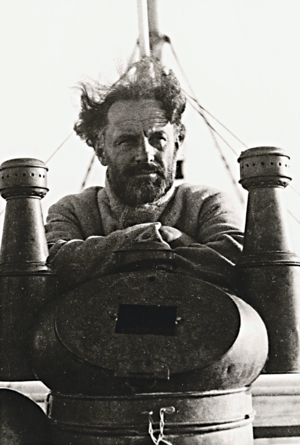
Le cinéaste allemand Arnold Fanck (1889–1974) à bord d'un navire, probablement lors de tournages sur différents plateaux en Patagonie, en Terre de Feu et aux îles Juan Fernández pour son prochain film Un Allemand Robinson Crusoé (1940) dont la matière première n'a pas été acceptée par Joseph Goebbels. Le chef de la propagande nazie considérait la figure de Robinson comme antisociale et en tant que modèle indésirable dans l'idéologie nazie qui faisait référence à une soi-disant „Volksgemeinschaft“ (= communauté populaire). En raison de ses ordres, le matériel filmé a été coupé en un film de propagande profane pour la marine allemande.